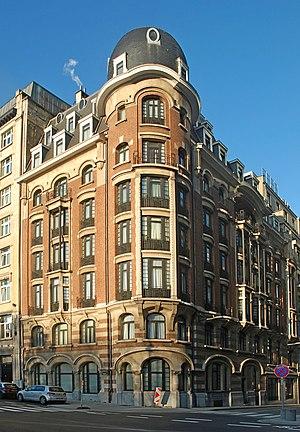
Belgique - Bruxelles - Albert Poot - rue Saint-Lazare (Style Beaux-Arts en Belgique)
L'Hôtel Albert Iᵉʳ est un hôtel de voyageurs de style « Art déco » édifié par l'architecte Michel Polak sur le territoire de la commune de Saint-Josse-ten-Noode à Bruxelles, capitale de la Belgique.
En Belgique, le style Beaux-Arts désigne la résurgence de l'éclectisme en architecture durant le premier tiers du XXᵉ siècle.